Deewaangee

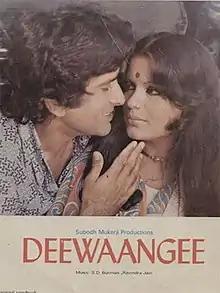
Audio Cassette Cover

Deewaangee is a 1976 Hindi film produced by Subodh Mukherjee and directed by Samir Ganguly, the film stars Shashi Kapoor, Zeenat Aman, Ranjeet, Narendra Nath and Helen. The film's music is composed by Ravindra Jain and Sachin Dev Burman and the lyrics by Anand Bakshi, Ravindra Jain and Naqsh Lyallpuri.